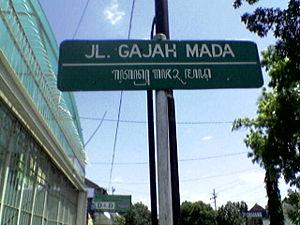
La signalisation bilingue consiste en la représentation sur un même panneau de signalisation d'inscriptions en deux langues ou plus. Son utilisation est réglementairement réservée à des situations locales où est en vigueur le bilinguisme administratif ou bien où il existe un important trafic touristique ou commercial ; on en trouve parfois aussi dans les quartiers où la proportion d'immigrés originaires d'une même zone linguistique est élevée. Dans un sens plus extensif, elle inclut, dans les régions où coexistent des langues transcrites en alphabets non latins, la translittération des toponymes et l'éventuelle traduction des textes complémentaires. La tendance générale est plutôt de remplacer les informations qui devraient être fournies en plusieurs langues par des symboles et des pictogrammes standardisés au niveau international et représentatifs du contenu de l'information. L'emploi de la signalisation bilingue est sans doute le principal instrument symbolique de perception et d'institutionnalisation de la réalité bilingue d'un territoire.
L’écriture javanaise est un alphasyllabaire de type abugida d'origine indienne utilisé autrefois dans la langue javanaise.
Le javanais est une langue du groupe malayo-polynésien des langues austronésiennes. Avec quelque 80 millions de locuteurs, principalement Javanais, il est la première langue régionale d'Indonésie, et principalement parlé dans le centre et l'est de l'île de Java, d'où vient son nom.